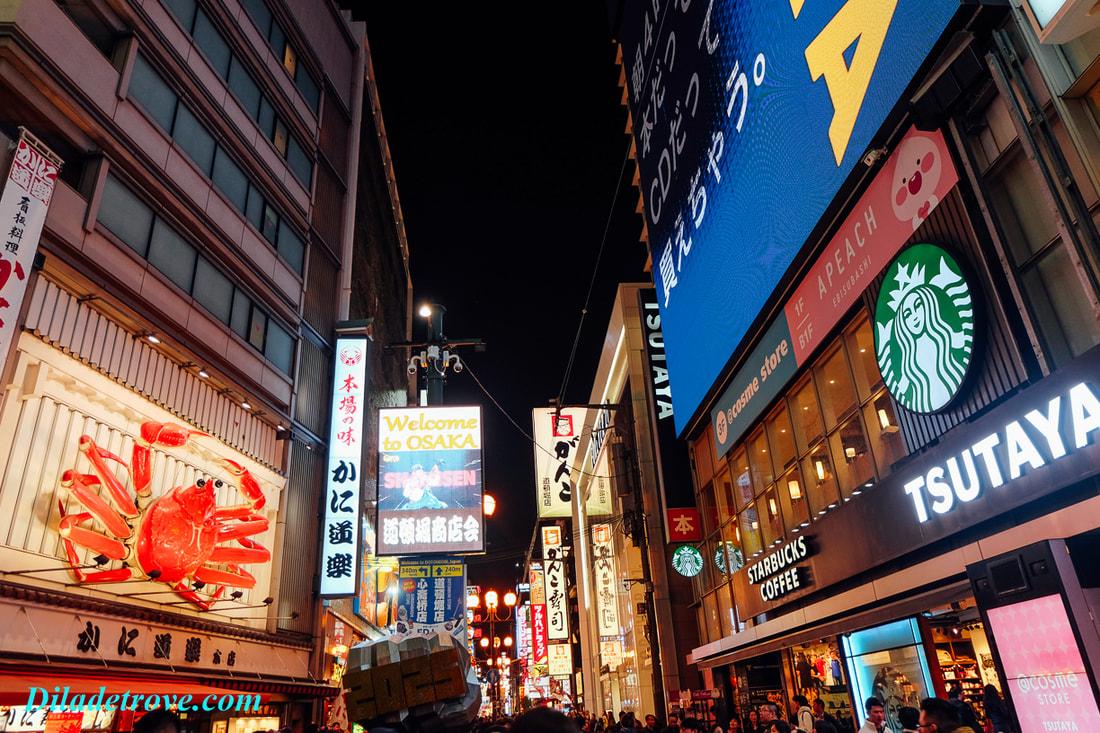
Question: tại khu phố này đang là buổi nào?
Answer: tại khu phố này đang là buổi tối